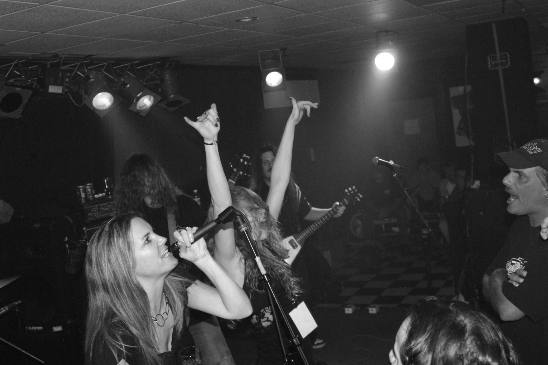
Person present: Yes